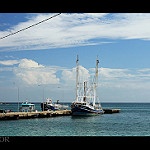
Label: sea